Hadjigeorgakis Kornesios Mansion

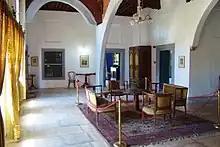
Living room of the house

The owner of the mansion, Hadjigeorgakis Kornesios, was a dragoman, the official interpreter for the Divan (Council) of the Sultan for thirty years from 1779. This title, which was one of the most prestigious titles given to the local Christians by the Ottoman authorities, gave the opportunity to Kornesios to accumulate huge wealth and power. His power brought jealousy to his enemies, who cunningly managed to have him beheaded on 31 March 1809 in Constantinople (modern day Istanbul).